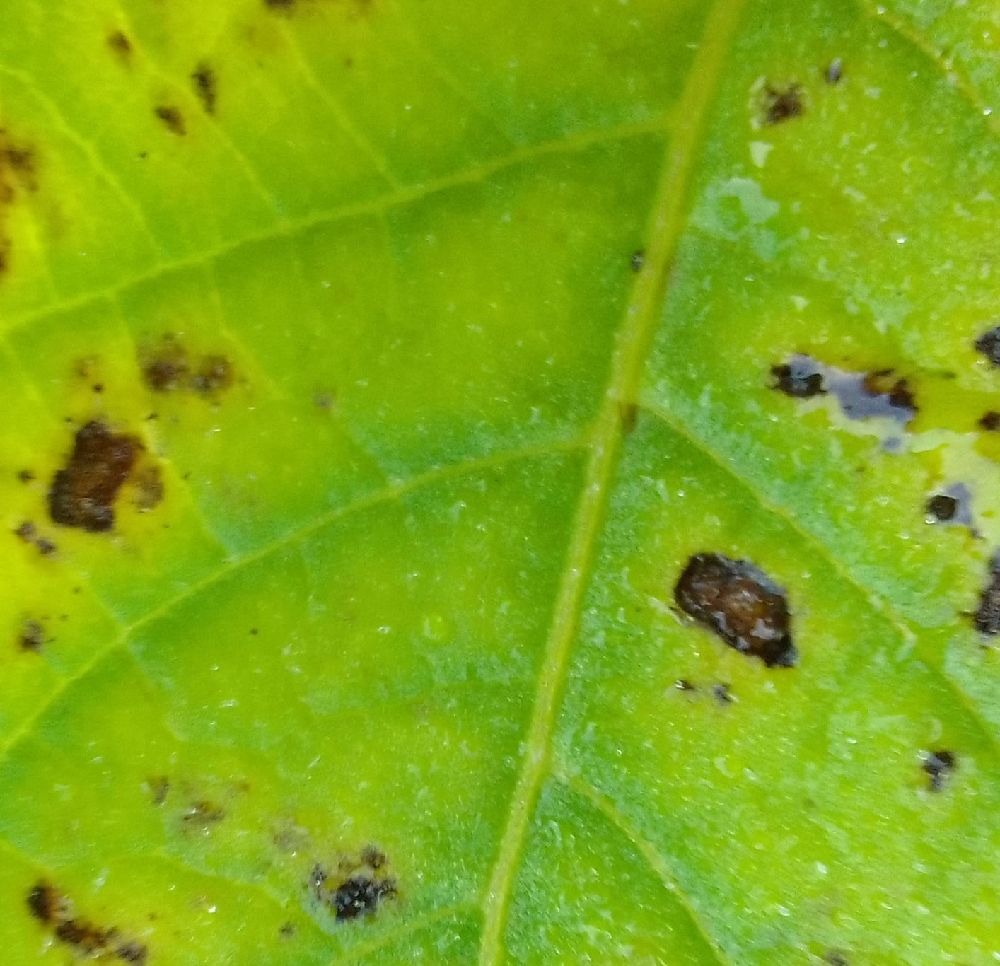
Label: Early blight